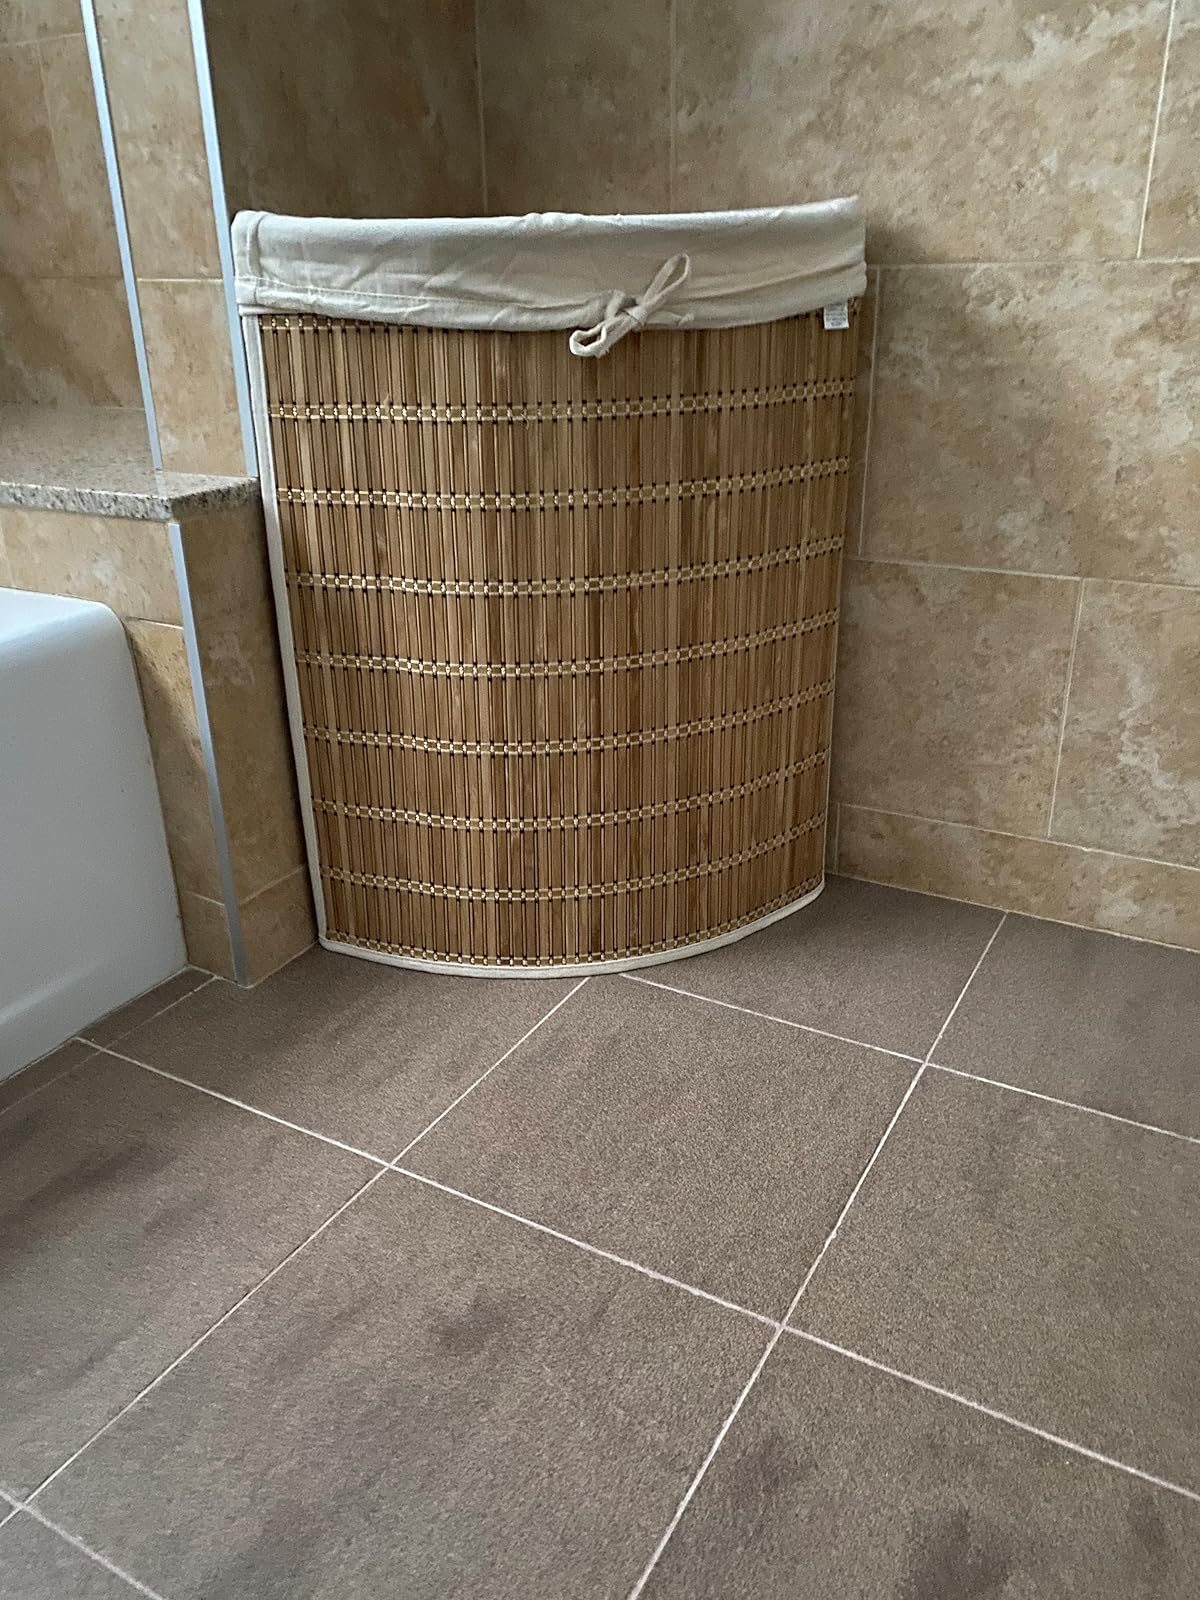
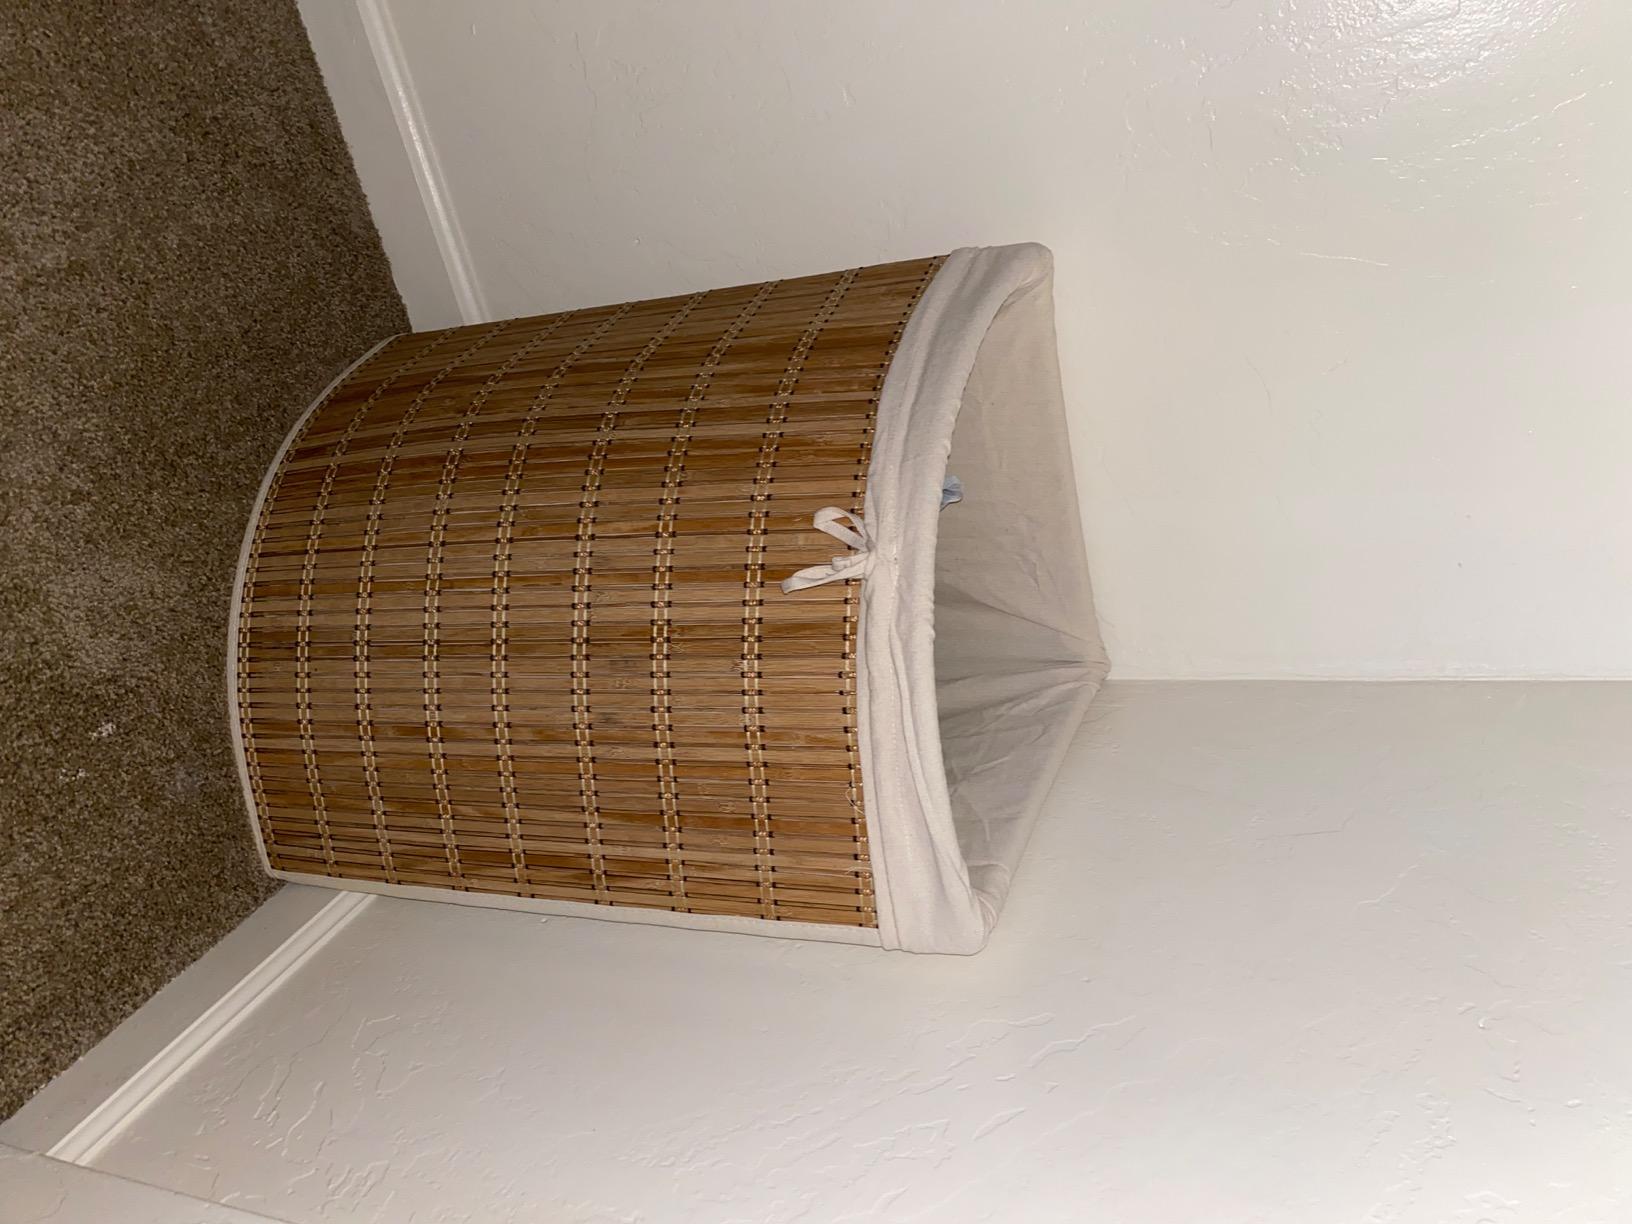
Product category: items_hamper
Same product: yes